Boris O'Klein

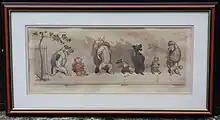
Comme nos maîtres (Like our masters): original hand-painted and signed etching

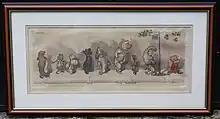
Chacun son tour (Wait your turn)

Boris O'Klein, born Arthur 'Boris' Klein, (Moscow, September 26, 1893 – 1985), a French artist and cartoonist. An anthropomorphic artist, he is known for his numerous prints and watercolors of dogs getting up to mischief. The prints are generally called "The Naughty Dogs" or "The Dirty Dogs" or "The Dirty Dogs of Paris."